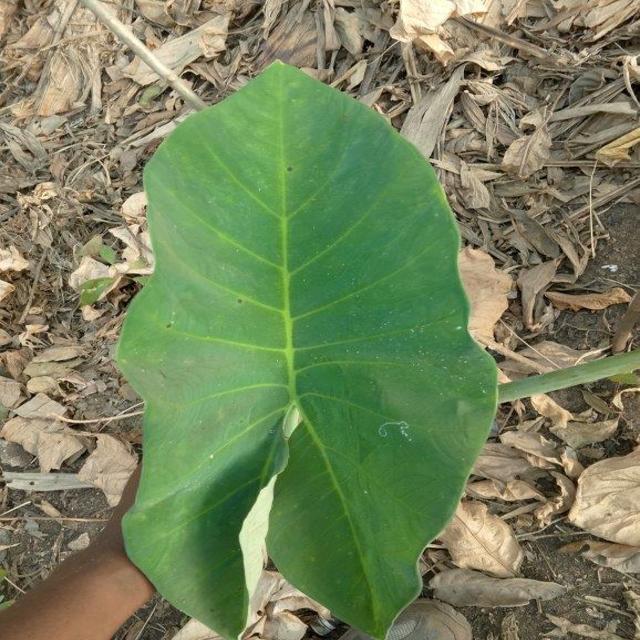
Label: Healthy